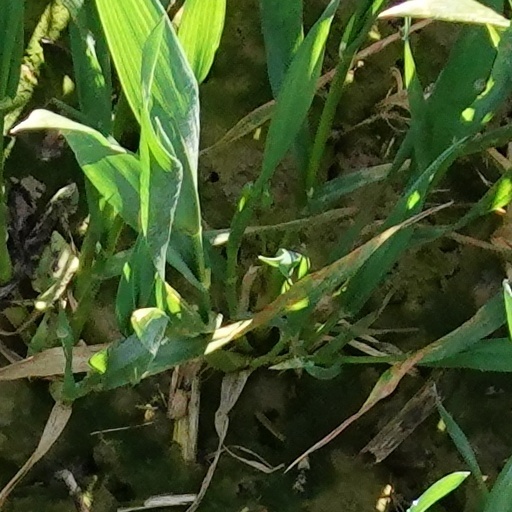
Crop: wheat